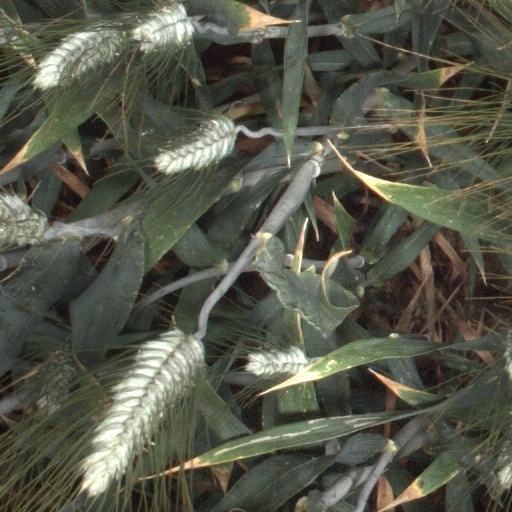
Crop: wheat